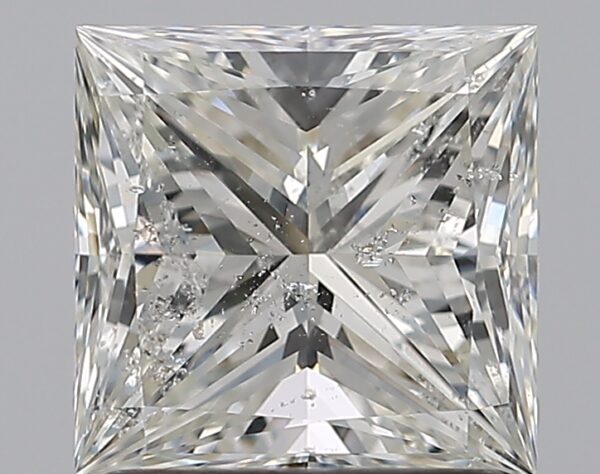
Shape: princess
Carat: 1.5
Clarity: SI2
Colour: H
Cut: EX
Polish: EX
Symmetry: VG
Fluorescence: N
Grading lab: HRD
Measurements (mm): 6.47 x 6.3 x 4.59